Jacob Jordaens

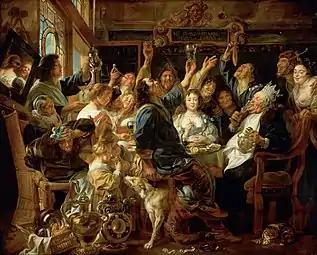
"The King Drinks", 1640-1645

In 1652 he painted for his 'showroom' (pronkkamer) in the south wing of his home nine ceiling pieces depicting the erotic history of the god of love Cupid and the royal daughter Psyche. According to the inventory left by Jordaens' grandchildren, these paintings were part of the sale of the house in 1708. The walls and doors of the room were also covered with paintings. This was the room where Jordaens received his guests and clients. The decoration of the room was intended to impress his visitors by his mastery through the depiction of the mythological tale of earthly and heavenly love, betrayal and fidelity. As the paintings from the "Story of Cupid and Psyche" were mounted on the ceiling, Jordaens used a lot of foreshortening in the pictures to create the illusion of depth. The perspective system was borrowed verbatim from Rubens' ceiling pieces in the Jesuit church in Antwerp. The paintings are viewed through an octagonal 'aperture' frame. The canvas entitled "Psyche receives the cup of immortality on the Olympus" is the centrepiece of the series. Other paintings in the series are "Psyche's Father Questions the Oracle in the Temple of Apollo", the "Love of Cupid and Psyche", the "Oracle of Apollo", the "Curiosity of Psyche", "Cupid's Flight", "Psyche Received by the Gods" and two putti pieces. The original ceiling and door paintings have survived and are now in the collection of The Phoebus Foundation in Antwerp. The paintings on the walls are lost but some of the designs for them have been preserved.